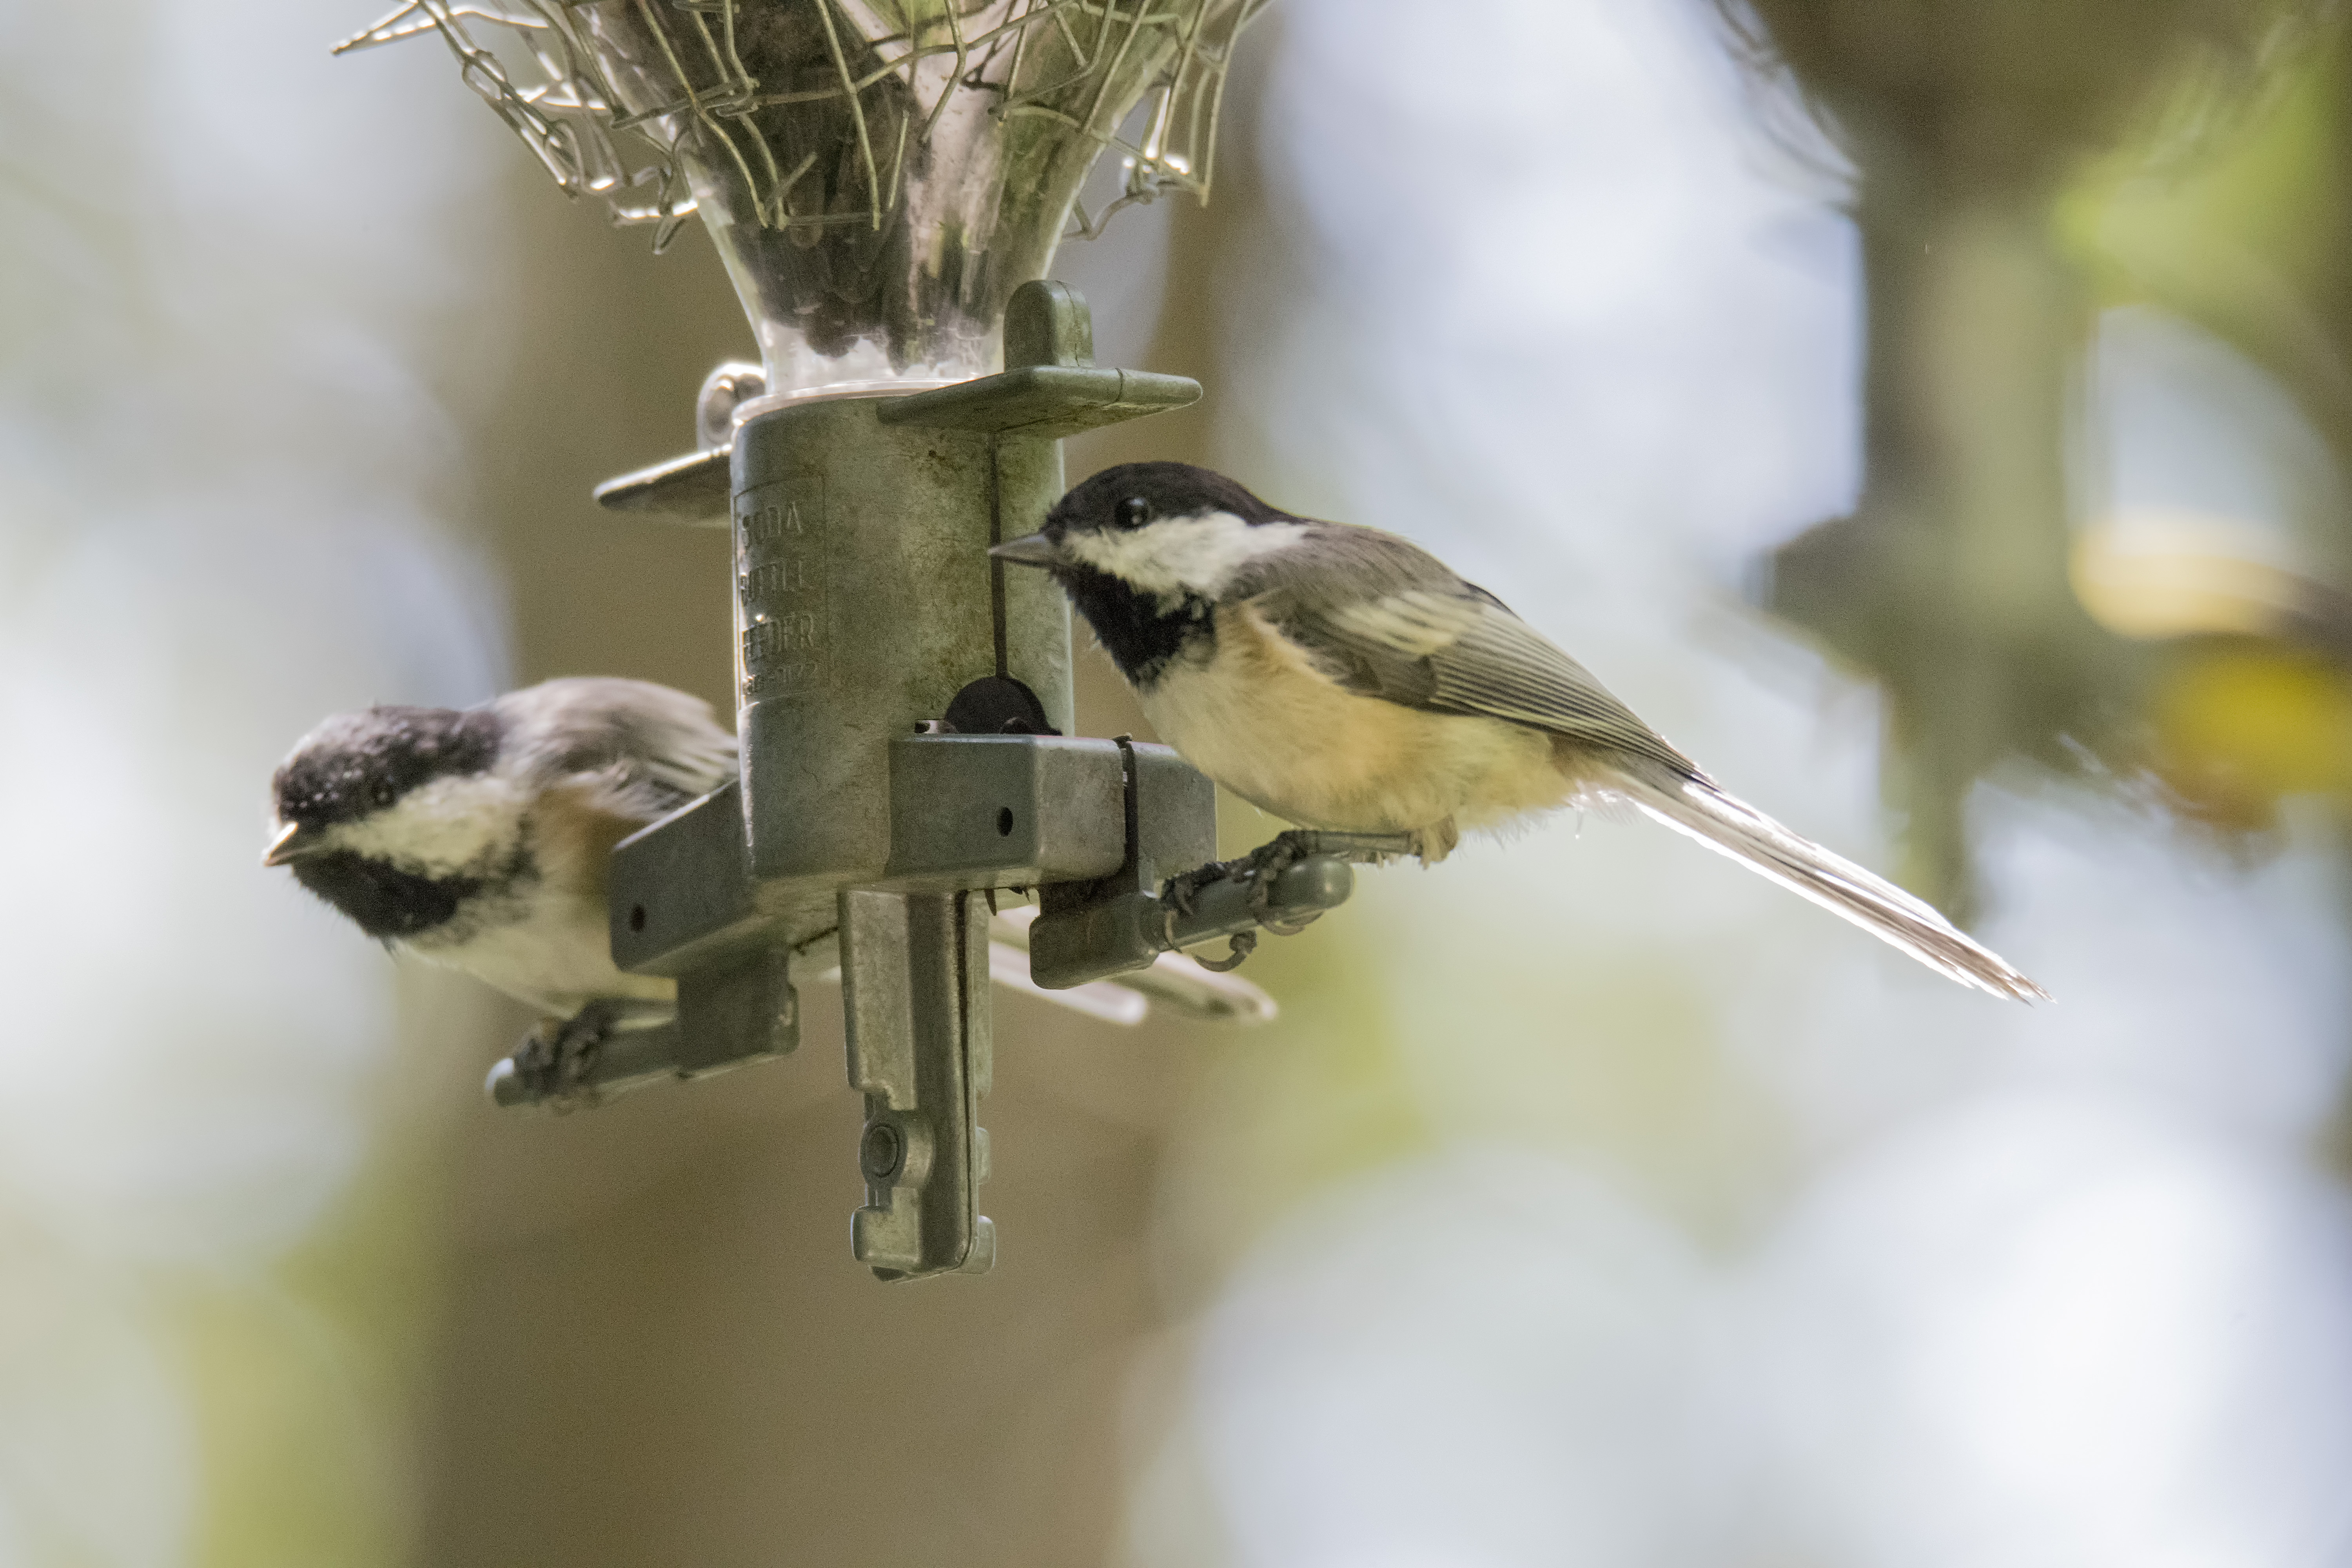
nature, branch, bird, wildlife, beak, hummingbird, black, fauna, canada, a, vertebrate, noire, sparrow, mesange, quebec, finch, capped, sherbrooke, oiseau, chickadee, brambling, wren, t te, perching bird, emberizidae